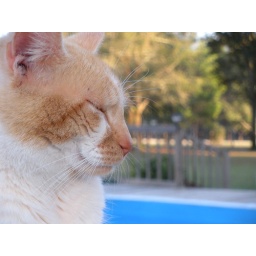
Secret agent Steve was sleeping out by the pool today. He looked awfully cute sitting there. Couldn't help myself.